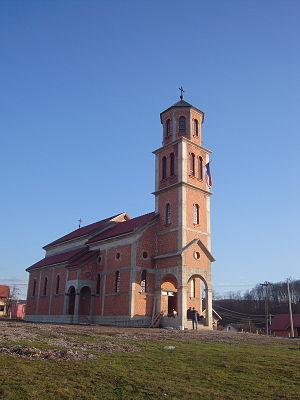
Priječani est une localité de Bosnie-Herzégovine. Elle est située sur le territoire de la Ville de Banja Luka et dans la République serbe de Bosnie. Selon les premiers résultats du recensement bosnien de 2013, elle compte 2 101 habitants.